Maurienne

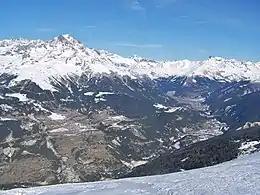
The Maurienne Valley is one of the longest intra-alpine valleys in the Alps.

The upper valley of the Arc is known as "haute Maurienne". It lies along the Italian border around 45 km near Mont Cenis. It begins east of Modane, an old frontier town, at the mouth of the Fréjus Road Tunnel, dominated by the resort of Val Fréjus. The villages, rising up from the valley, are: